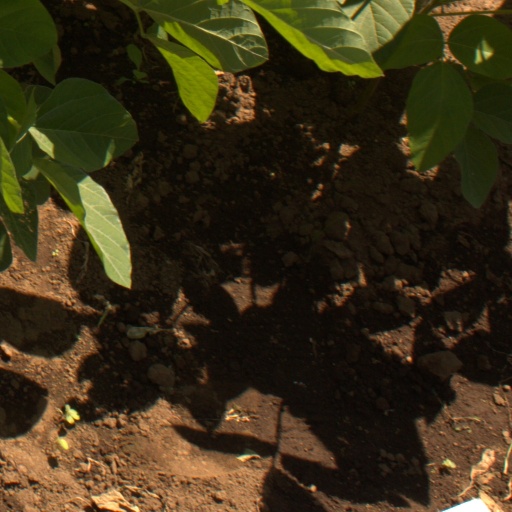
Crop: soybean